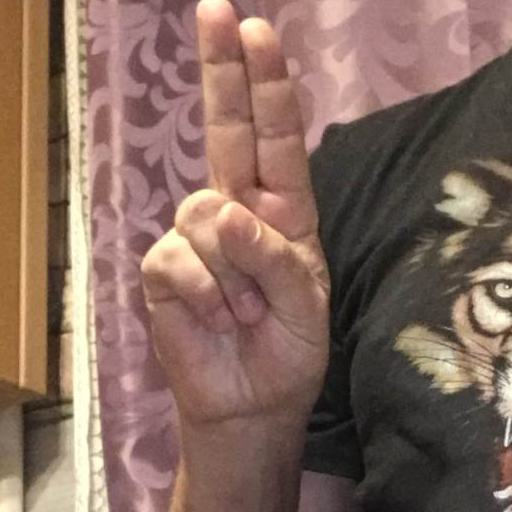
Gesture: two_up